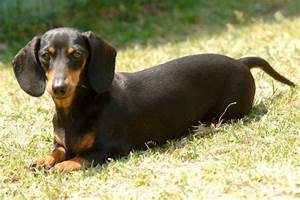
Label: dog